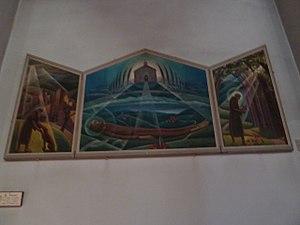
Gerardo Dottori est un peintre futuriste italien, signataire du manifeste de l'Aéropeinture.